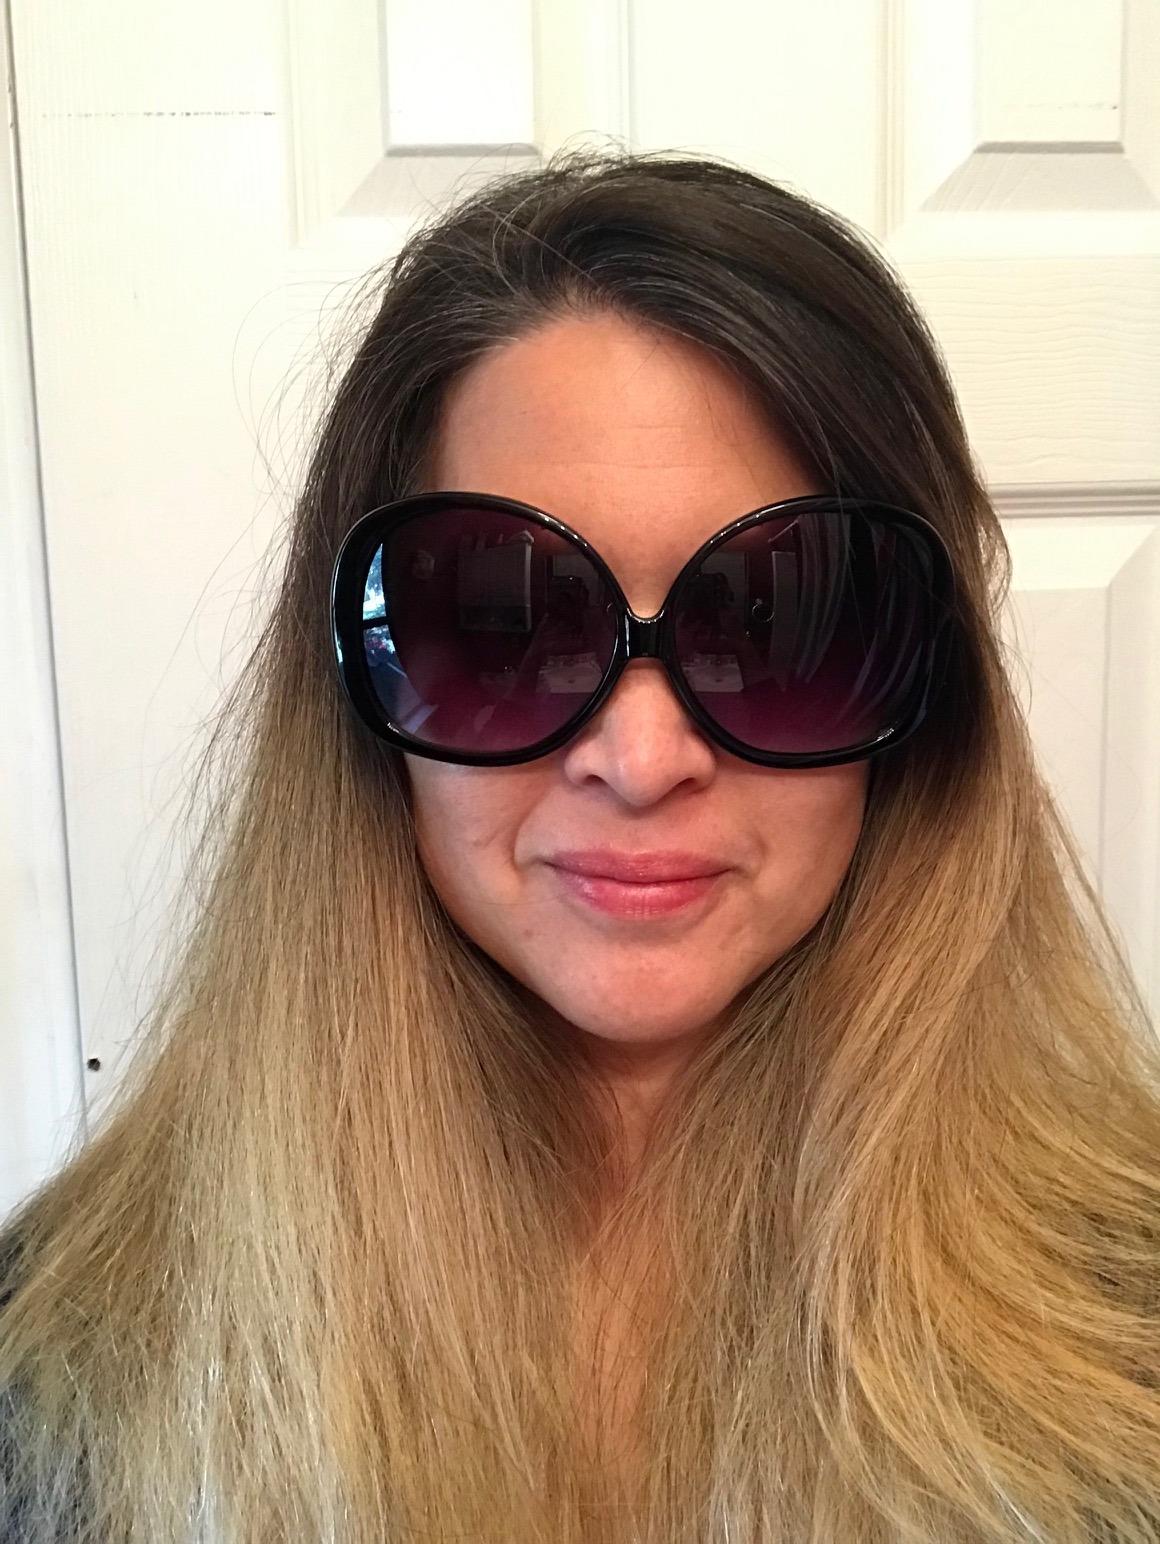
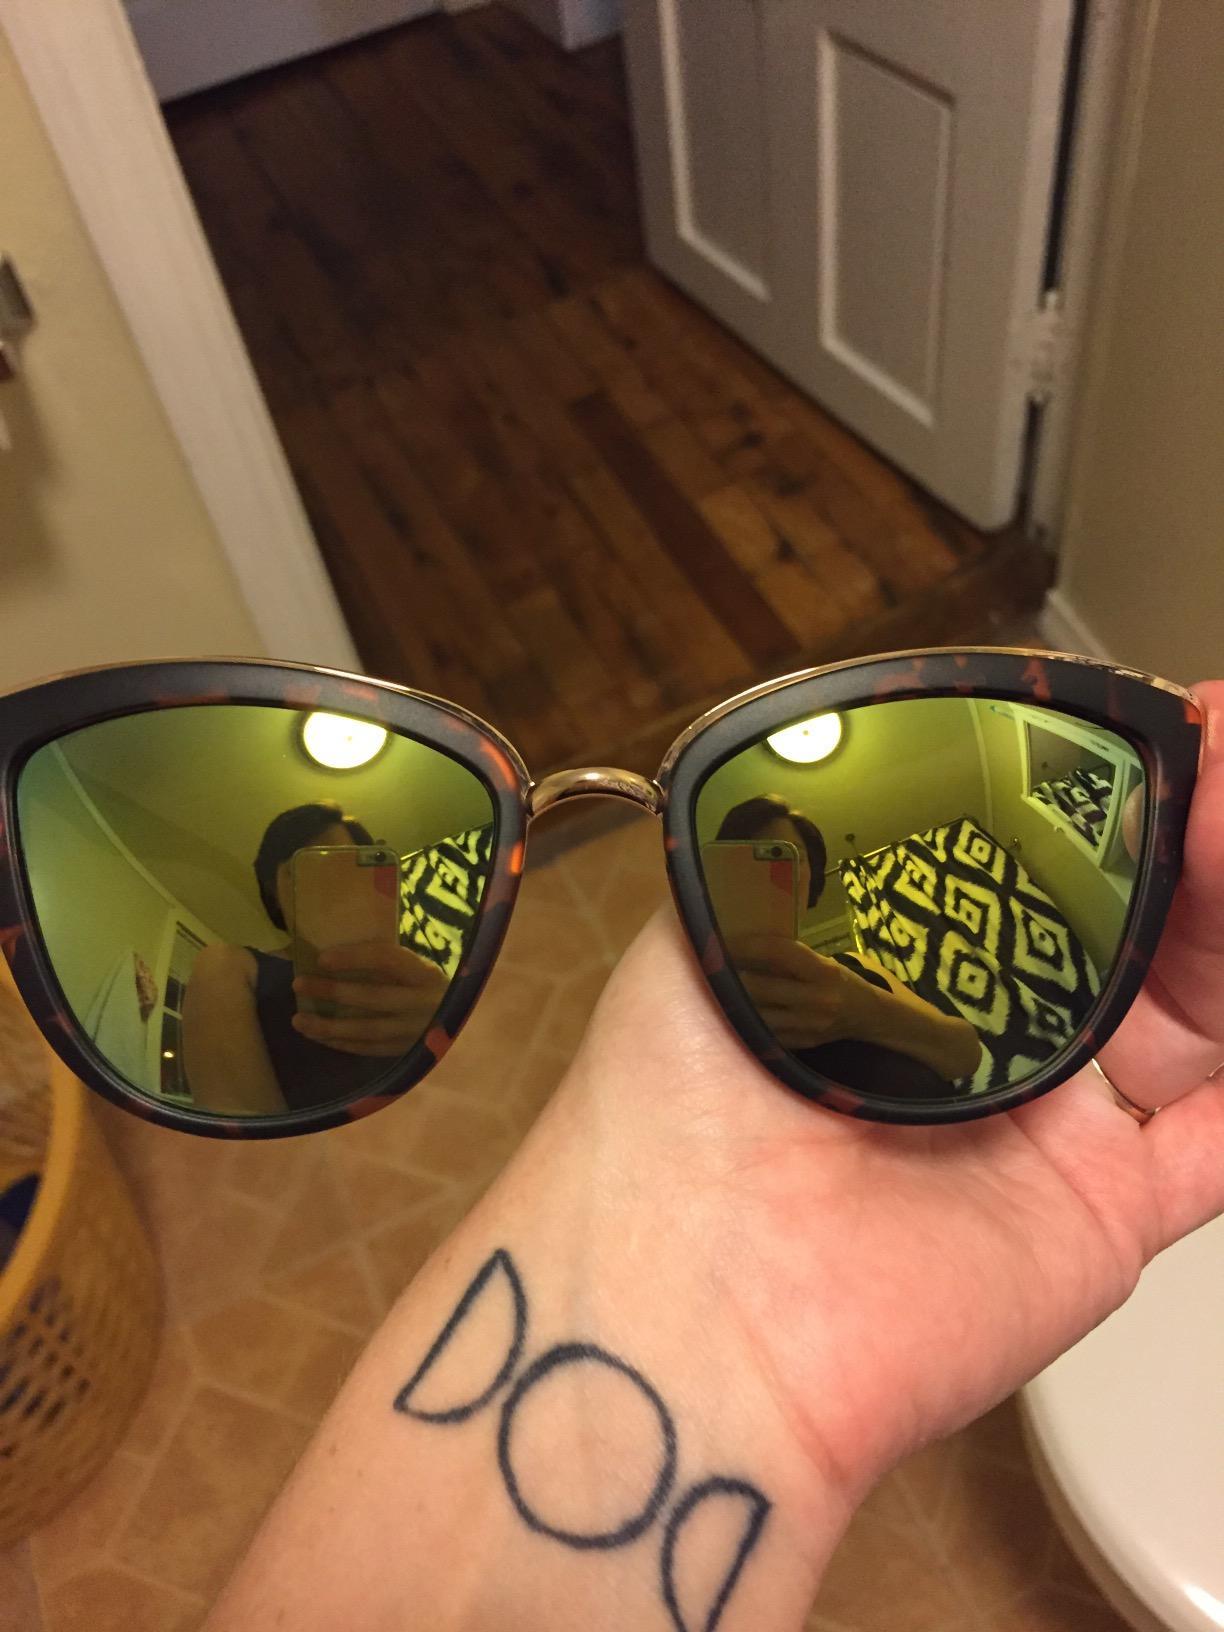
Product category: accessories_sunglasses
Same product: no